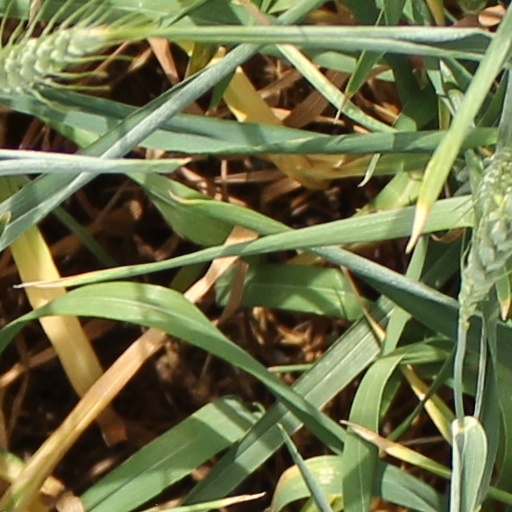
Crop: wheat